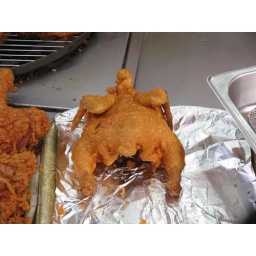
This was at the market near the bus station to Haeinsa.